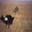
Label: bird